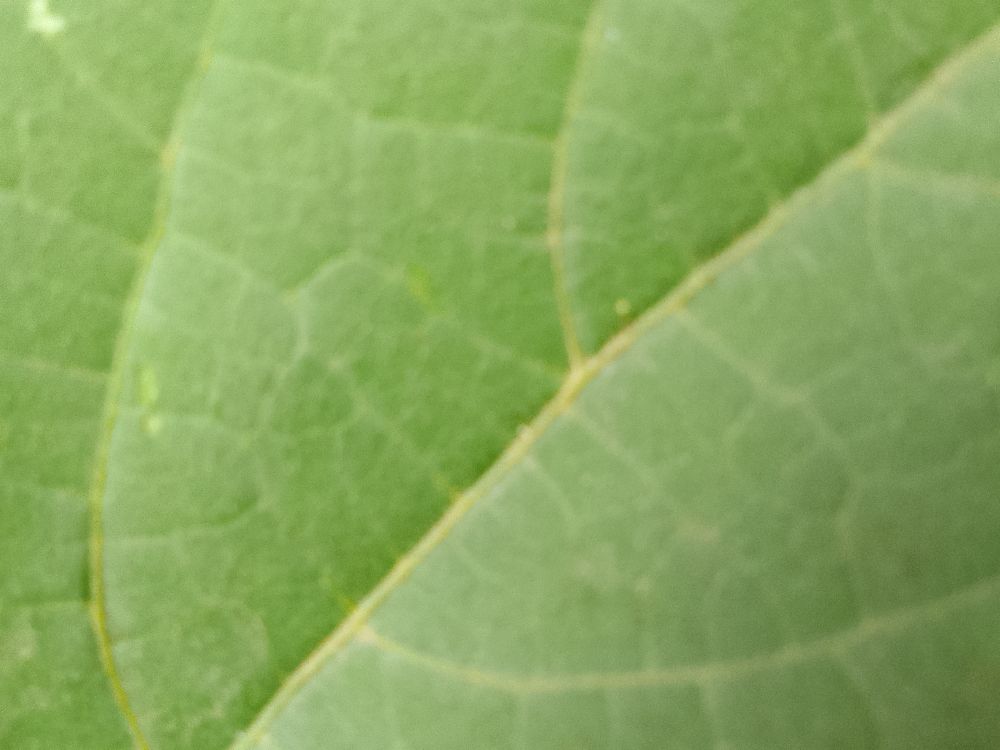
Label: healthy